Pildammsparken

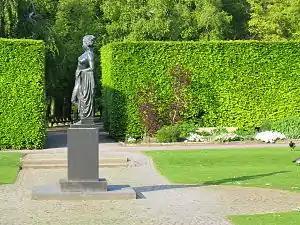
Sculpture Galathea and its grove

Pildammsparken ("Willowpond Park") is a neighbourhood and park in Malmö, Sweden, design in a neoclassical style and covering an area of 45 hectates. The park was founded for the Baltic Exhibition of 1914, but its two dams predate it, as a reservoir for the inhabitants of Malmö. The ponds and surrounding parkland provide habitats for fish, insects, and plant life while attracting visitors to the area.